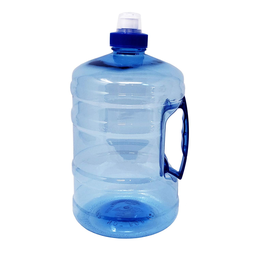
Label: plastic